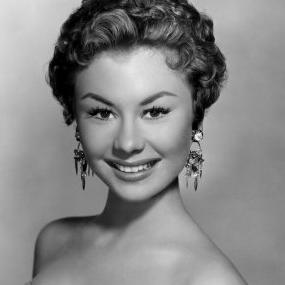
Age: 22